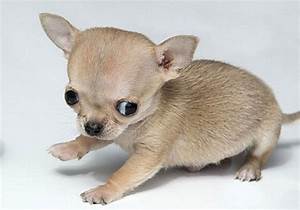
Label: dog